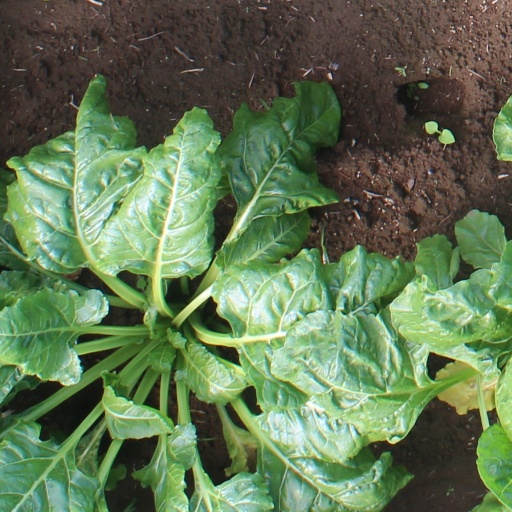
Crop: sugar beet